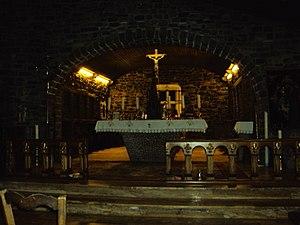
Chapelle du monastère de la Sainte-Croix de Riaumont (Chœur et abside)1.JPG
Liévin est une commune française située dans le département du Pas-de-Calais en région Hauts-de-France.